Wares Creek

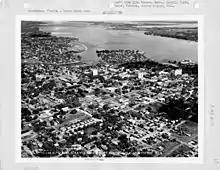
Wares Creek as seen in a photo taken by the United States Army Air Forces.

The name's origin comes from Elbridge Ware who moved down to the area from Tallahassee with his wife in 1845. Ware's home was destroyed in a hurricane the following year resulting in the Ware's family to move back to Tallahassee.